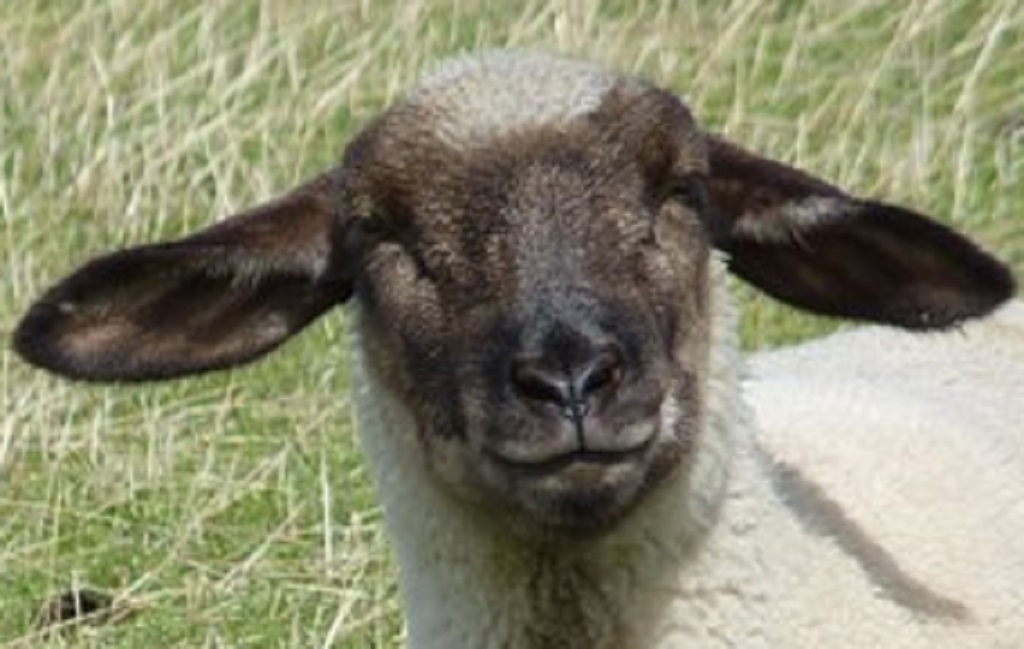
Label: no pain